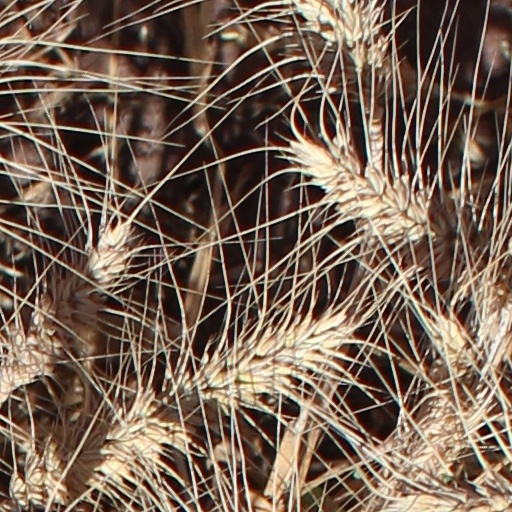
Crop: wheat